Johann Friedrich Bause

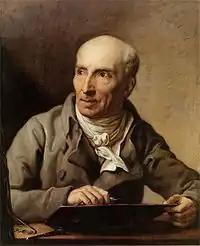
Johann Friedrich Bause; portrait by Anton Graff (1807)

Johann Friedrich Bause (3 January 1738, Halle – 5 January 1814, Weimar) was a German copper engraver; primarily of portraits.